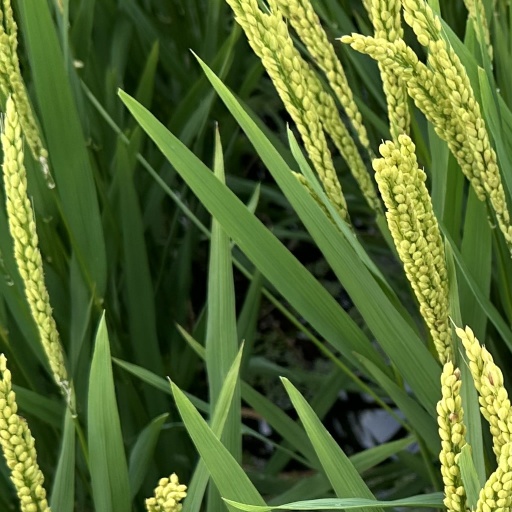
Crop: rice